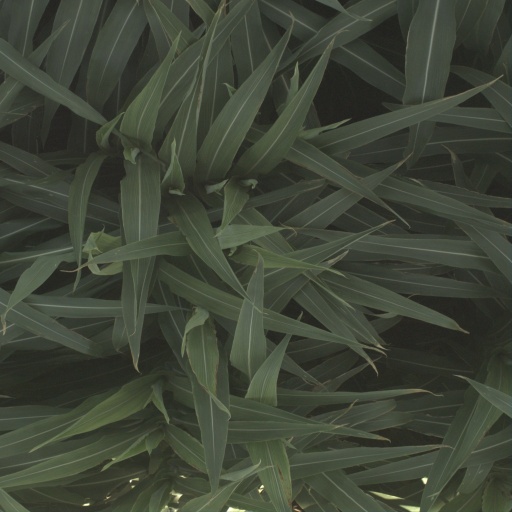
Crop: sorghum